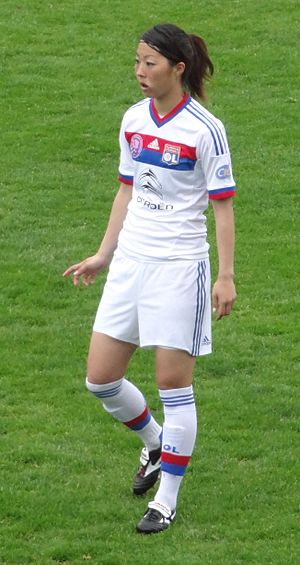
Ami Otaki
Ami Otaki er en japansk fodboldspiller. Hun har tidligere spillet for Japans kvindefodboldlandshold.